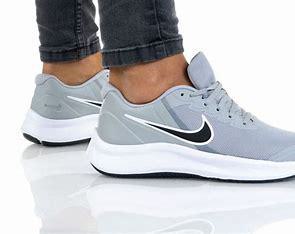
Brand: Nike
Model: Star Runner 3